Charles de Schwartzenberg

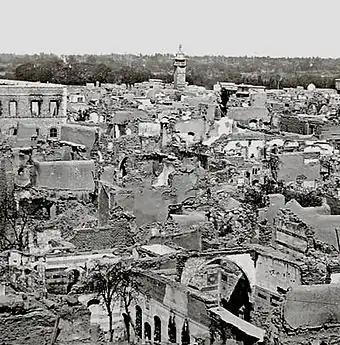
The ruins of the Christian quarter of Damascus in 1860 during the Mount Lebanon crisis

He was praised by a multitude of European journals for the role he played in the crisis, with a French newspaper calling him a 'Christian belonging to a civilised nation' due to his efforts in safeguarding the Christians of Syria and Lebanon. As a reward for his service, Schwartzenberg was given control of the garrison of Beirut in 1865.